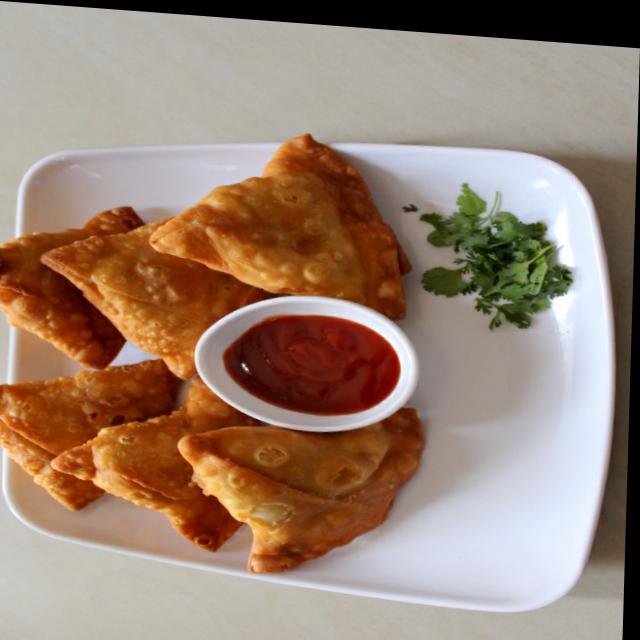
Dish: samosa